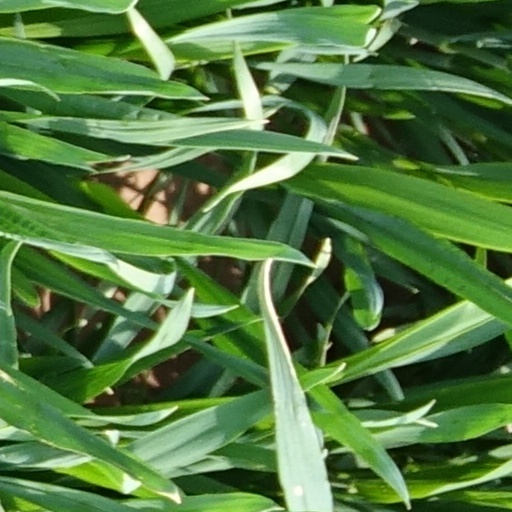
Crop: wheat